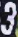
Number: 3